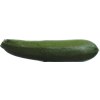
Label: images